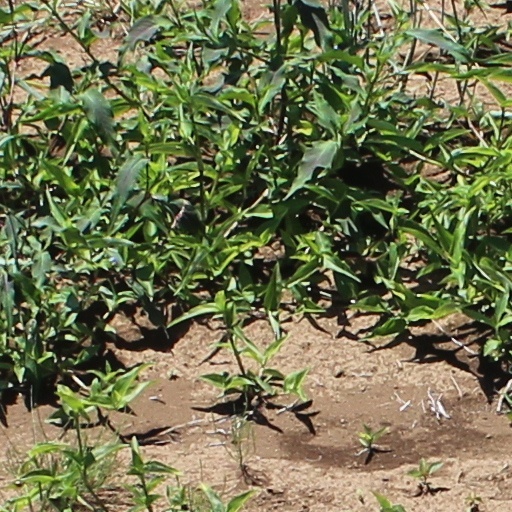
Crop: wheat